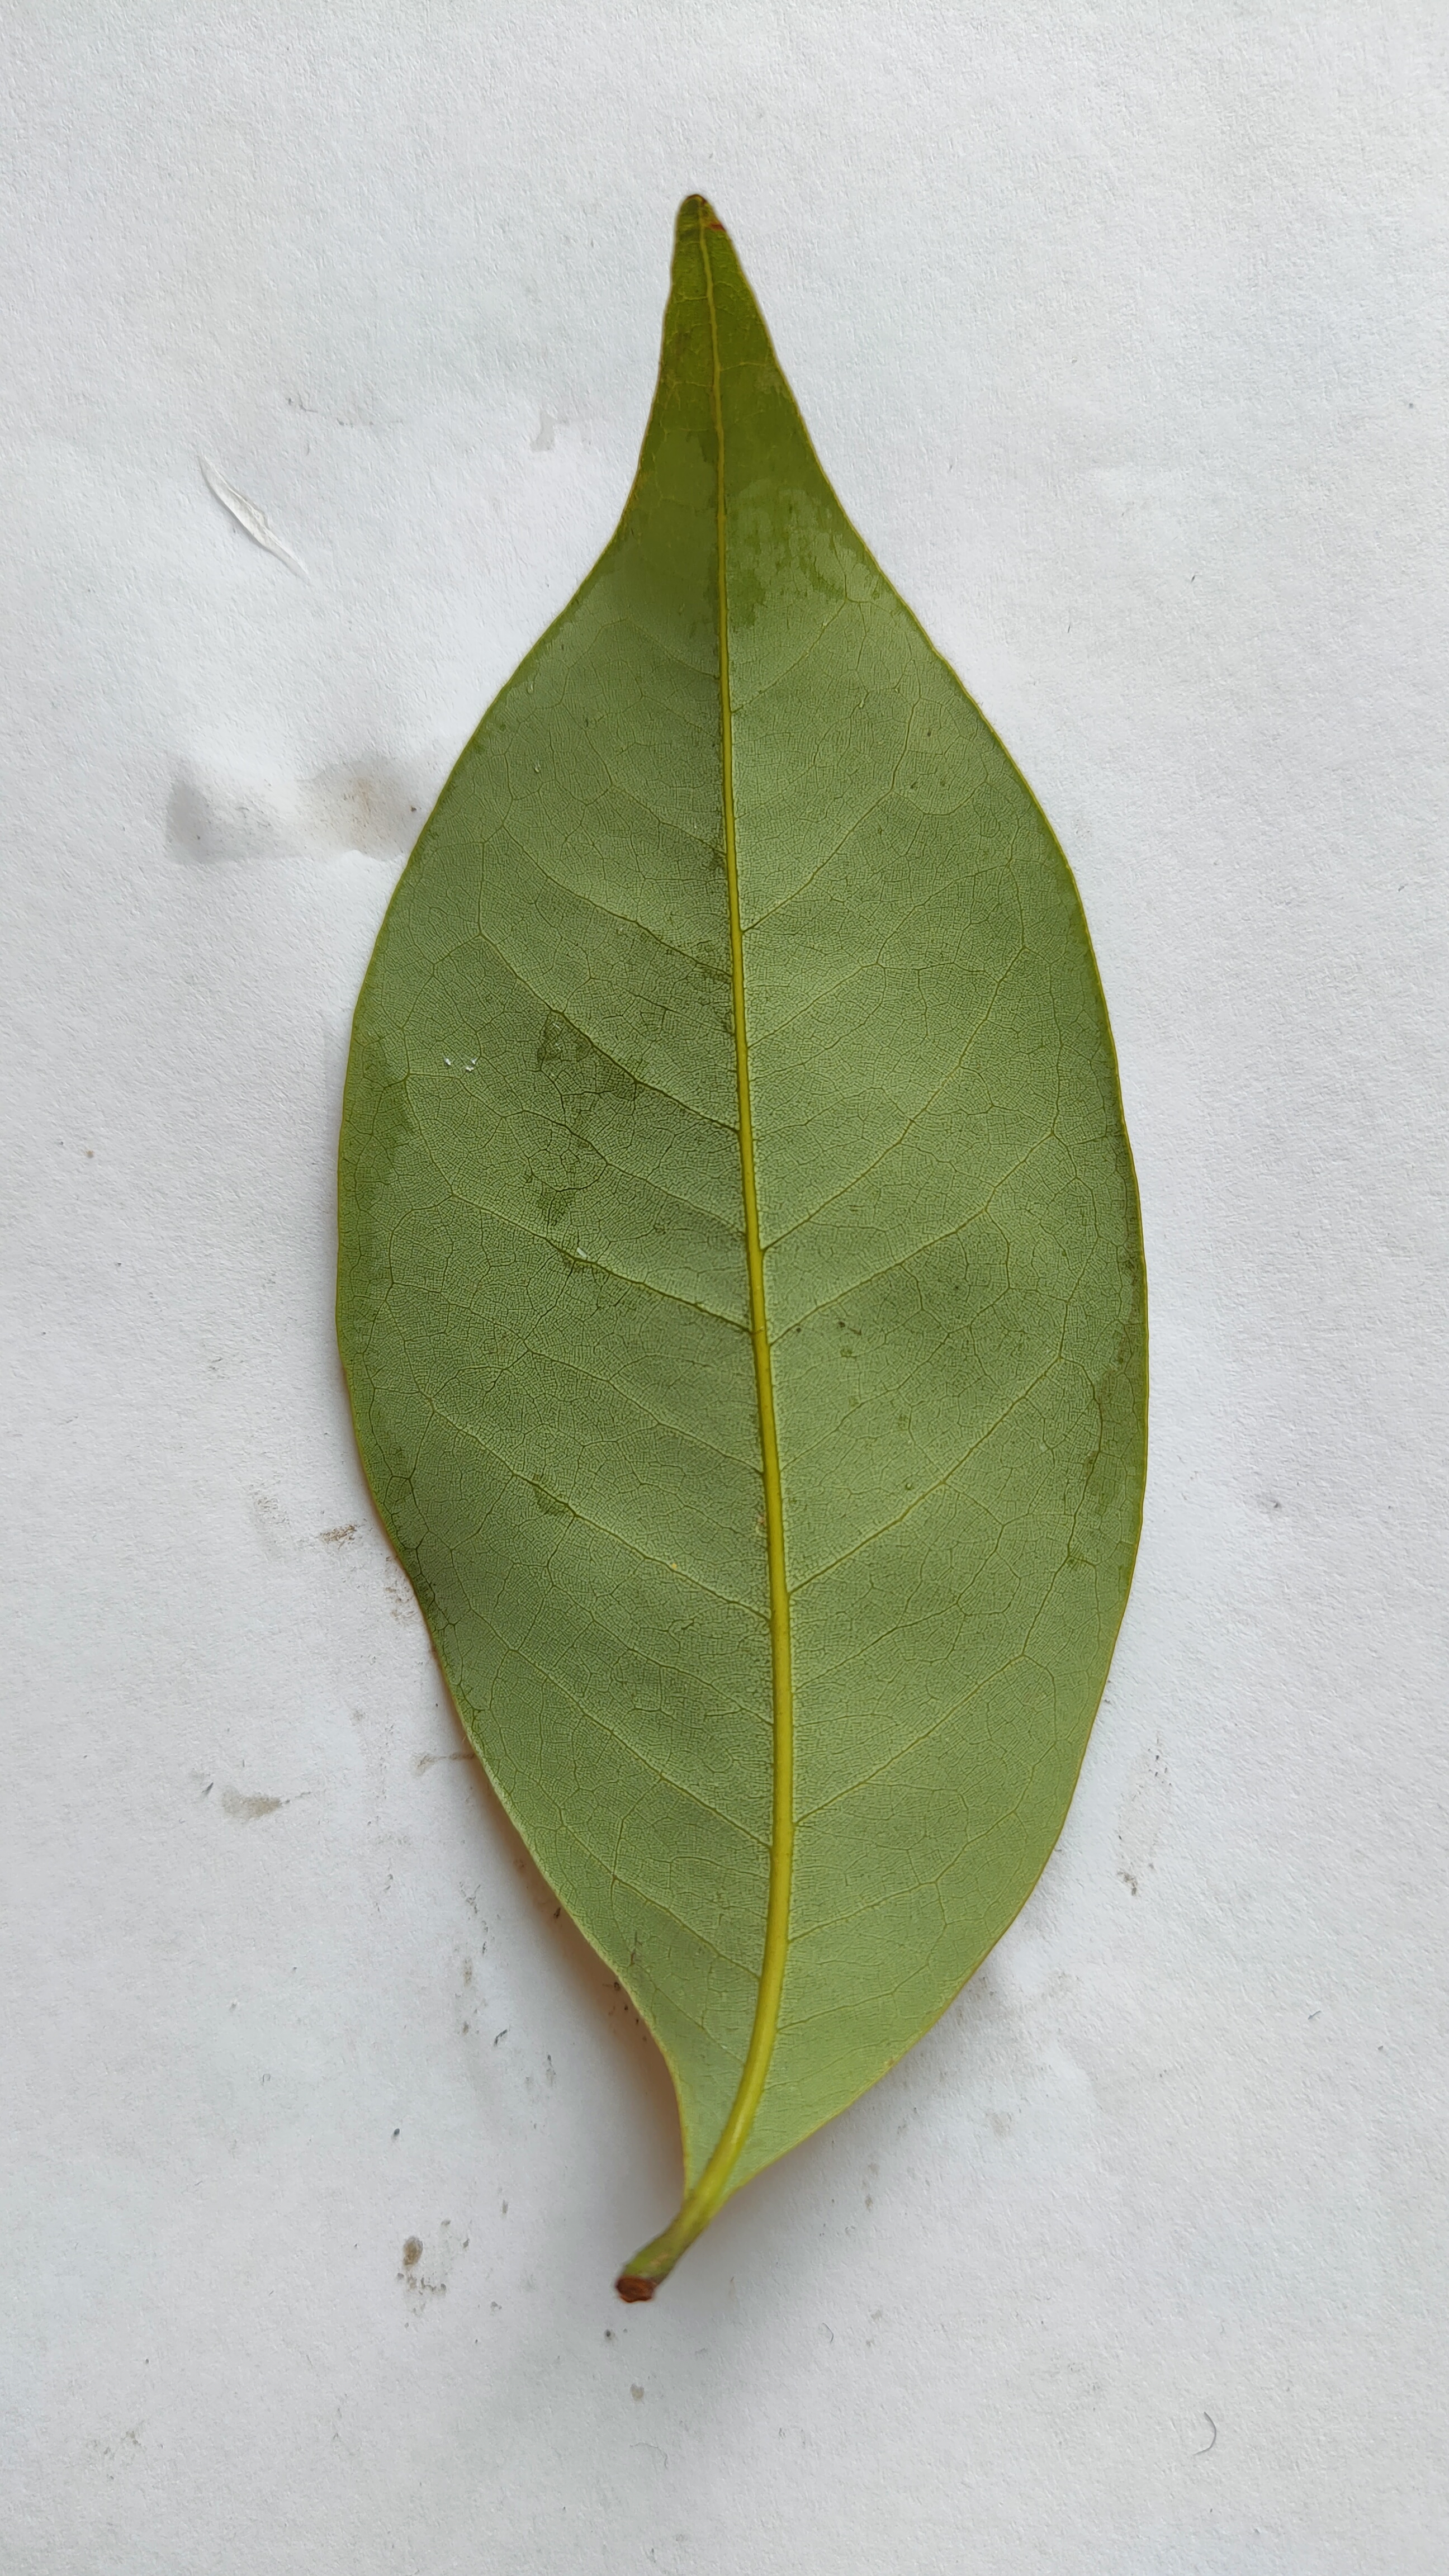
Leaf variety: Lychee